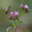
Label: bee